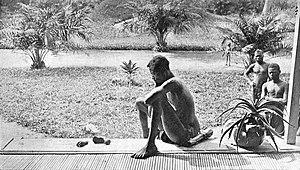
Nsala de Wala dans le district de Nsongo est une photographie de la photographe britannique Alice Seeley Harris qui est devenue un symbole des violations des droits de l'homme dans l'État indépendant du Congo sous le régime du roi Léopold II et dans le cadre de l'exploitation du caoutchouc.
Alice Seeley Harris, née le 24 mai 1870 à Malmesbury et morte le 24 novembre 1970 à Guildford, est une missionnaire baptiste et photographe britannique.